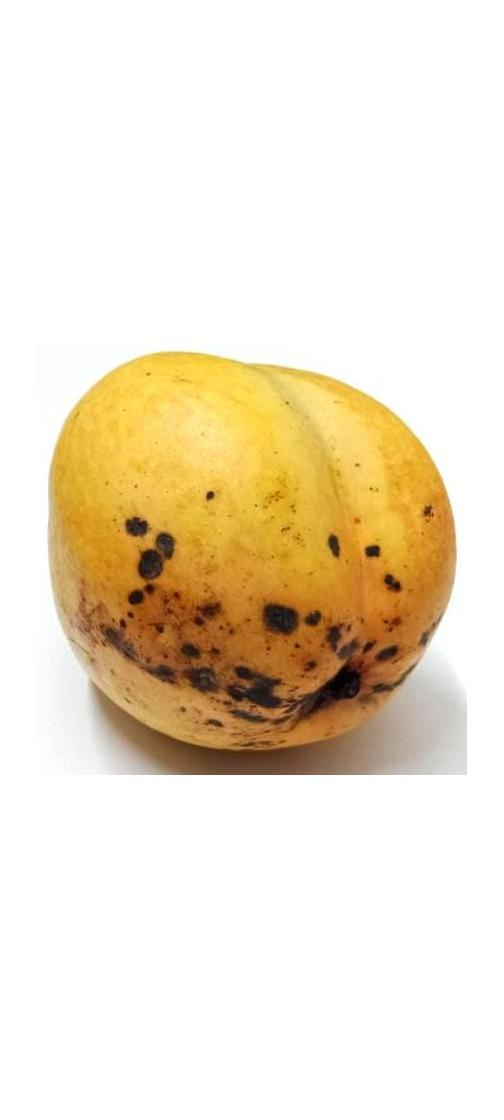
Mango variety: Bari-11